The New Adventures of Black Beauty

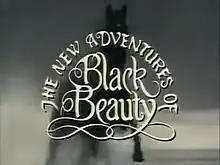

The New Adventures of Black Beauty is a television drama series produced in the early 1990s. The programme, was produced first in New Zealand, then in Australia. The two different productions had different characters and plotlines, unrelated except through the horse, Black Beauty.